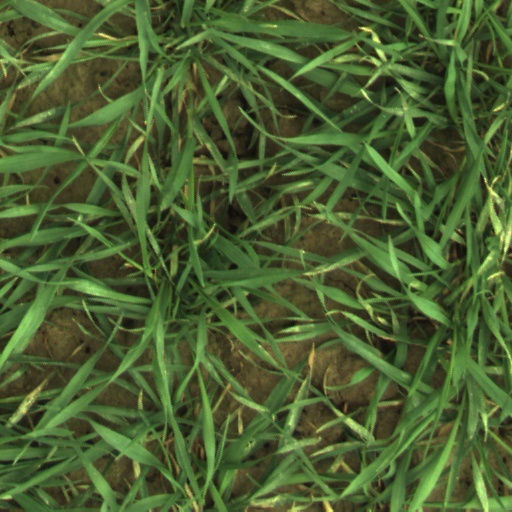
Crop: wheat